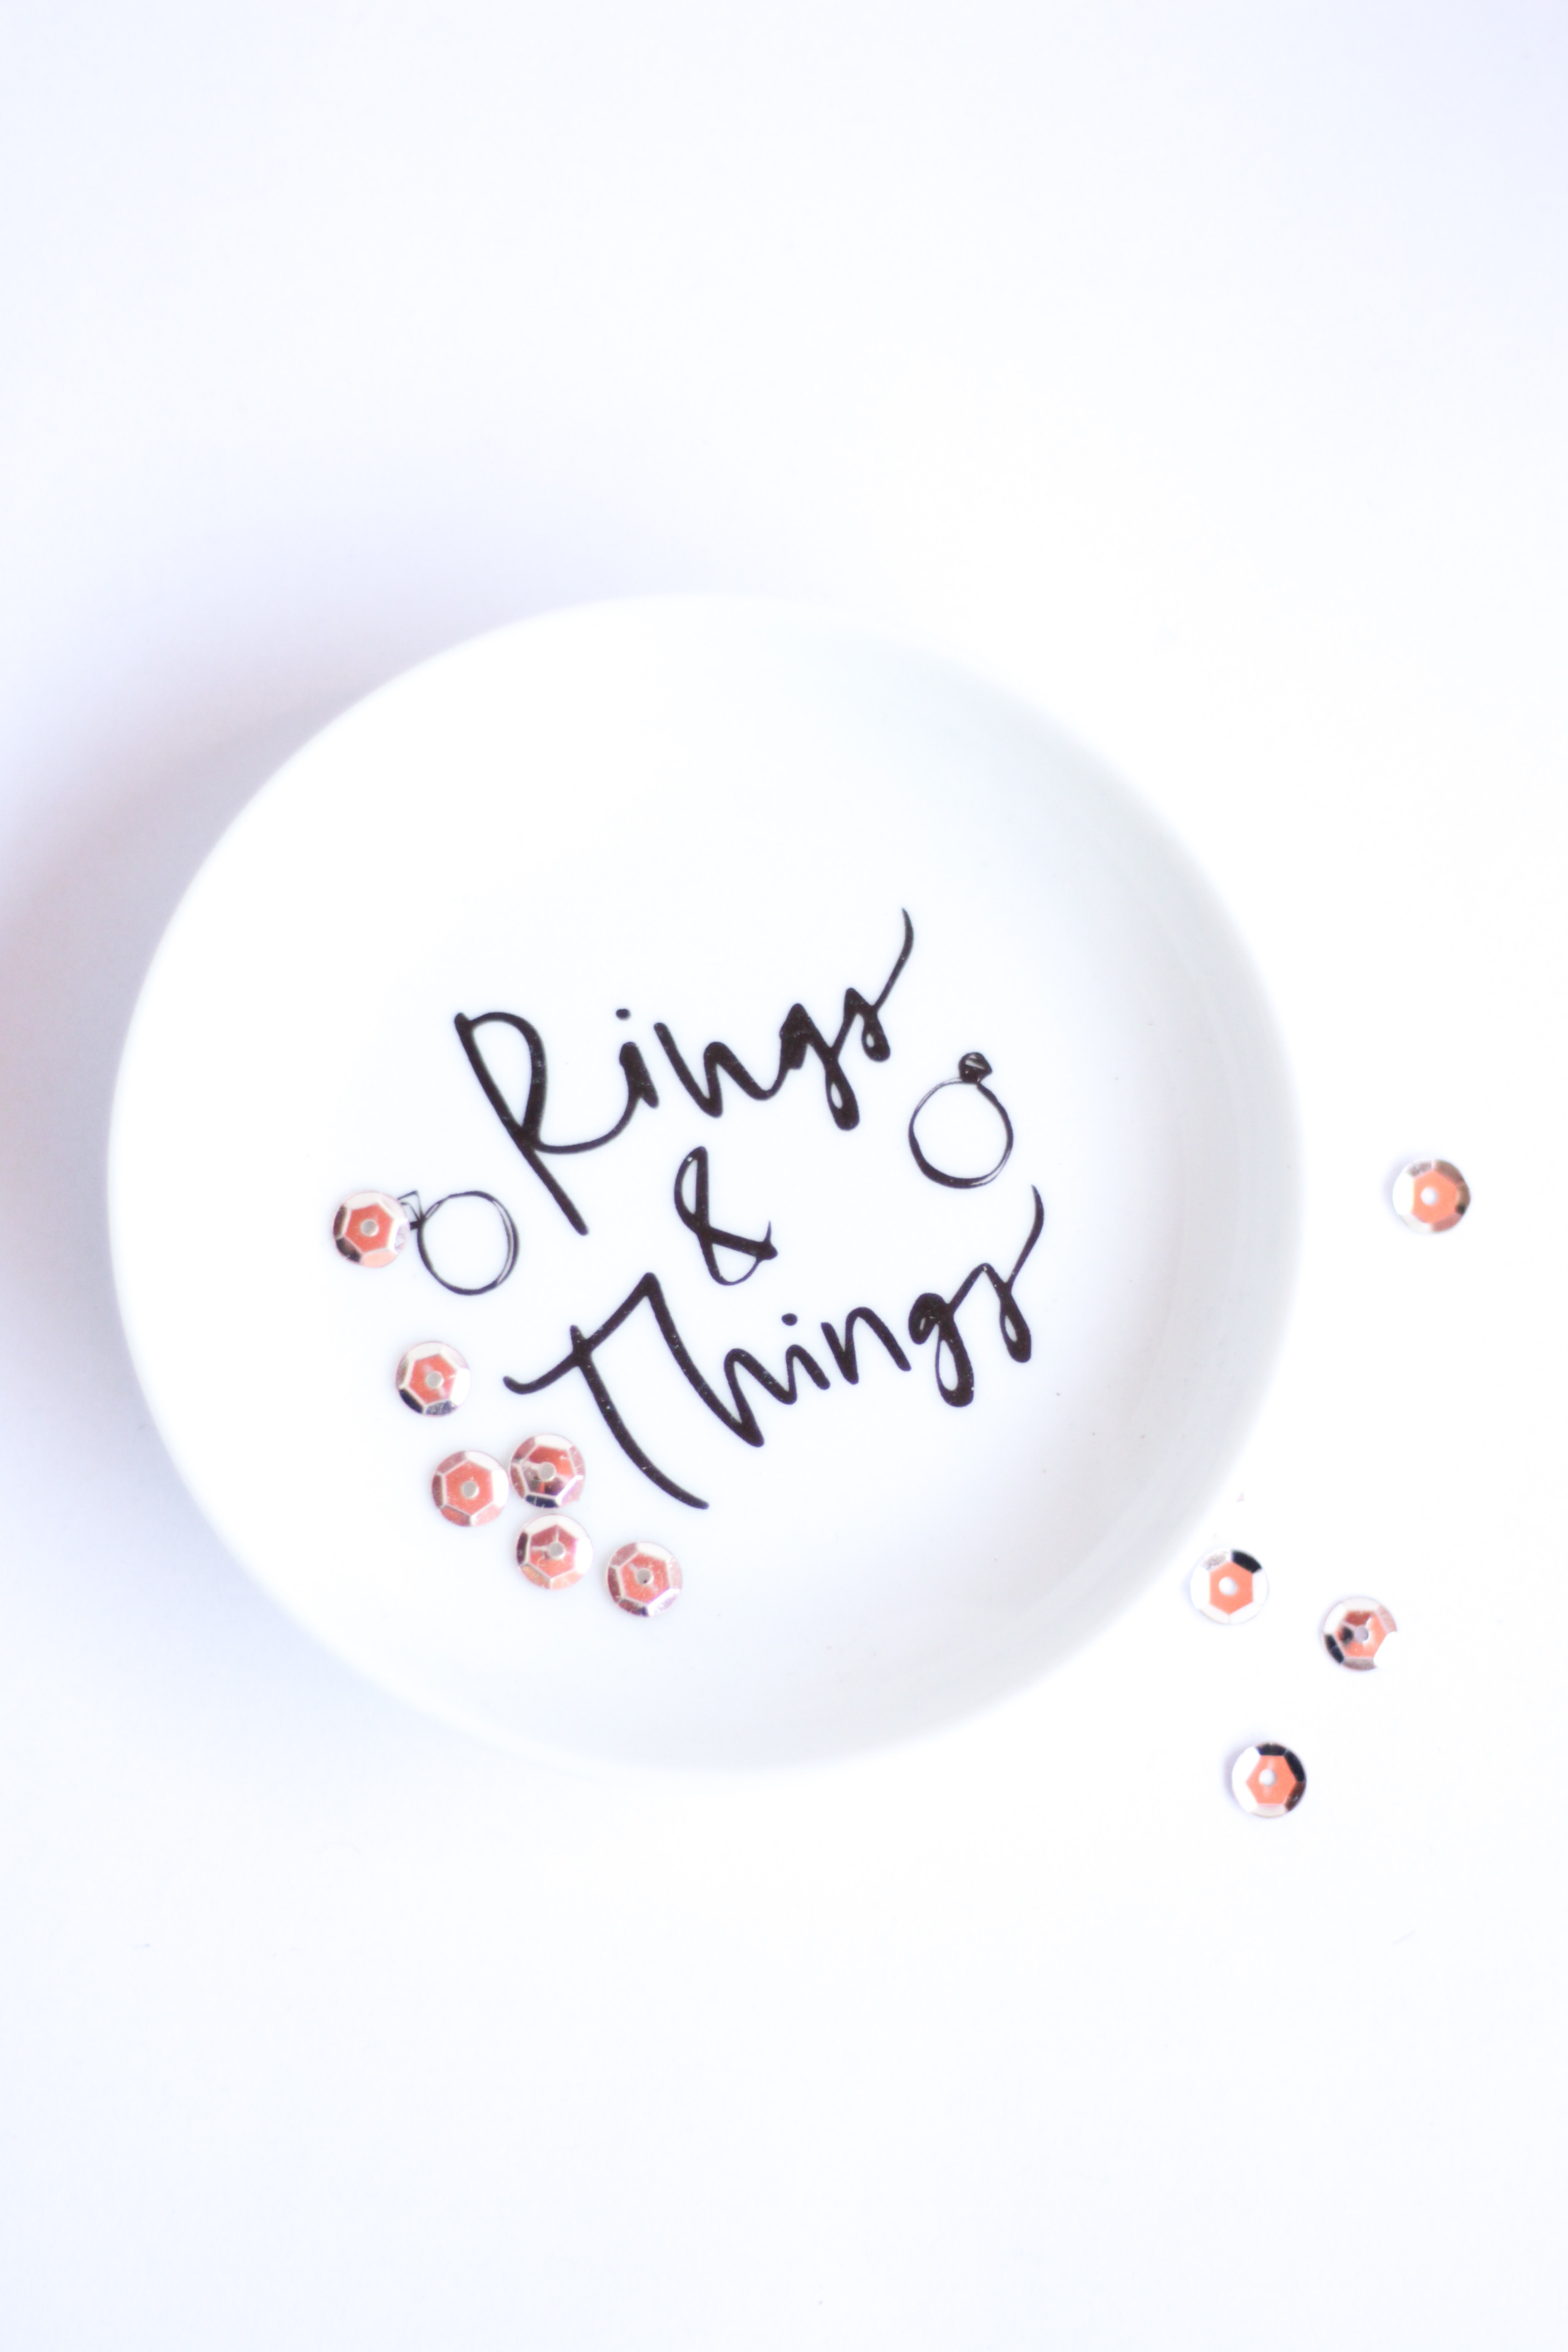
text, font, calligraphy, plate, dishware, illustration, logo